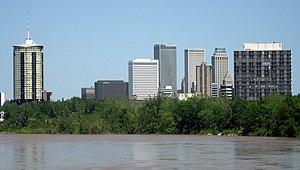
L'Arkansas est un affluent du Mississippi dont le cours traverse les États du Colorado, du Kansas, de l'Oklahoma et de l'Arkansas. Long de 2 334 km, c'est le quatrième cours d'eau le plus long des États-Unis.